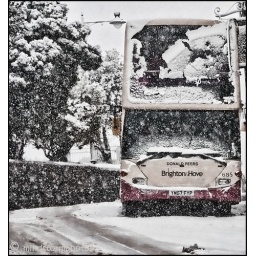
street photography. Bus stuck in the snow. raw image to jpg - Nikon D200. view on black in light box